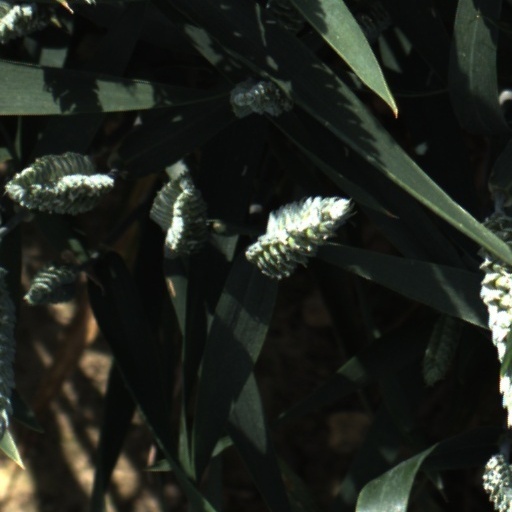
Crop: wheat